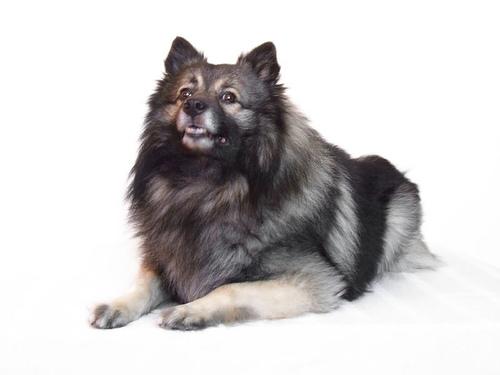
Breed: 223-n000092-keeshond